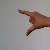
The image shows a hand gesture representing the letter 'Z' in Indian Sign Language.